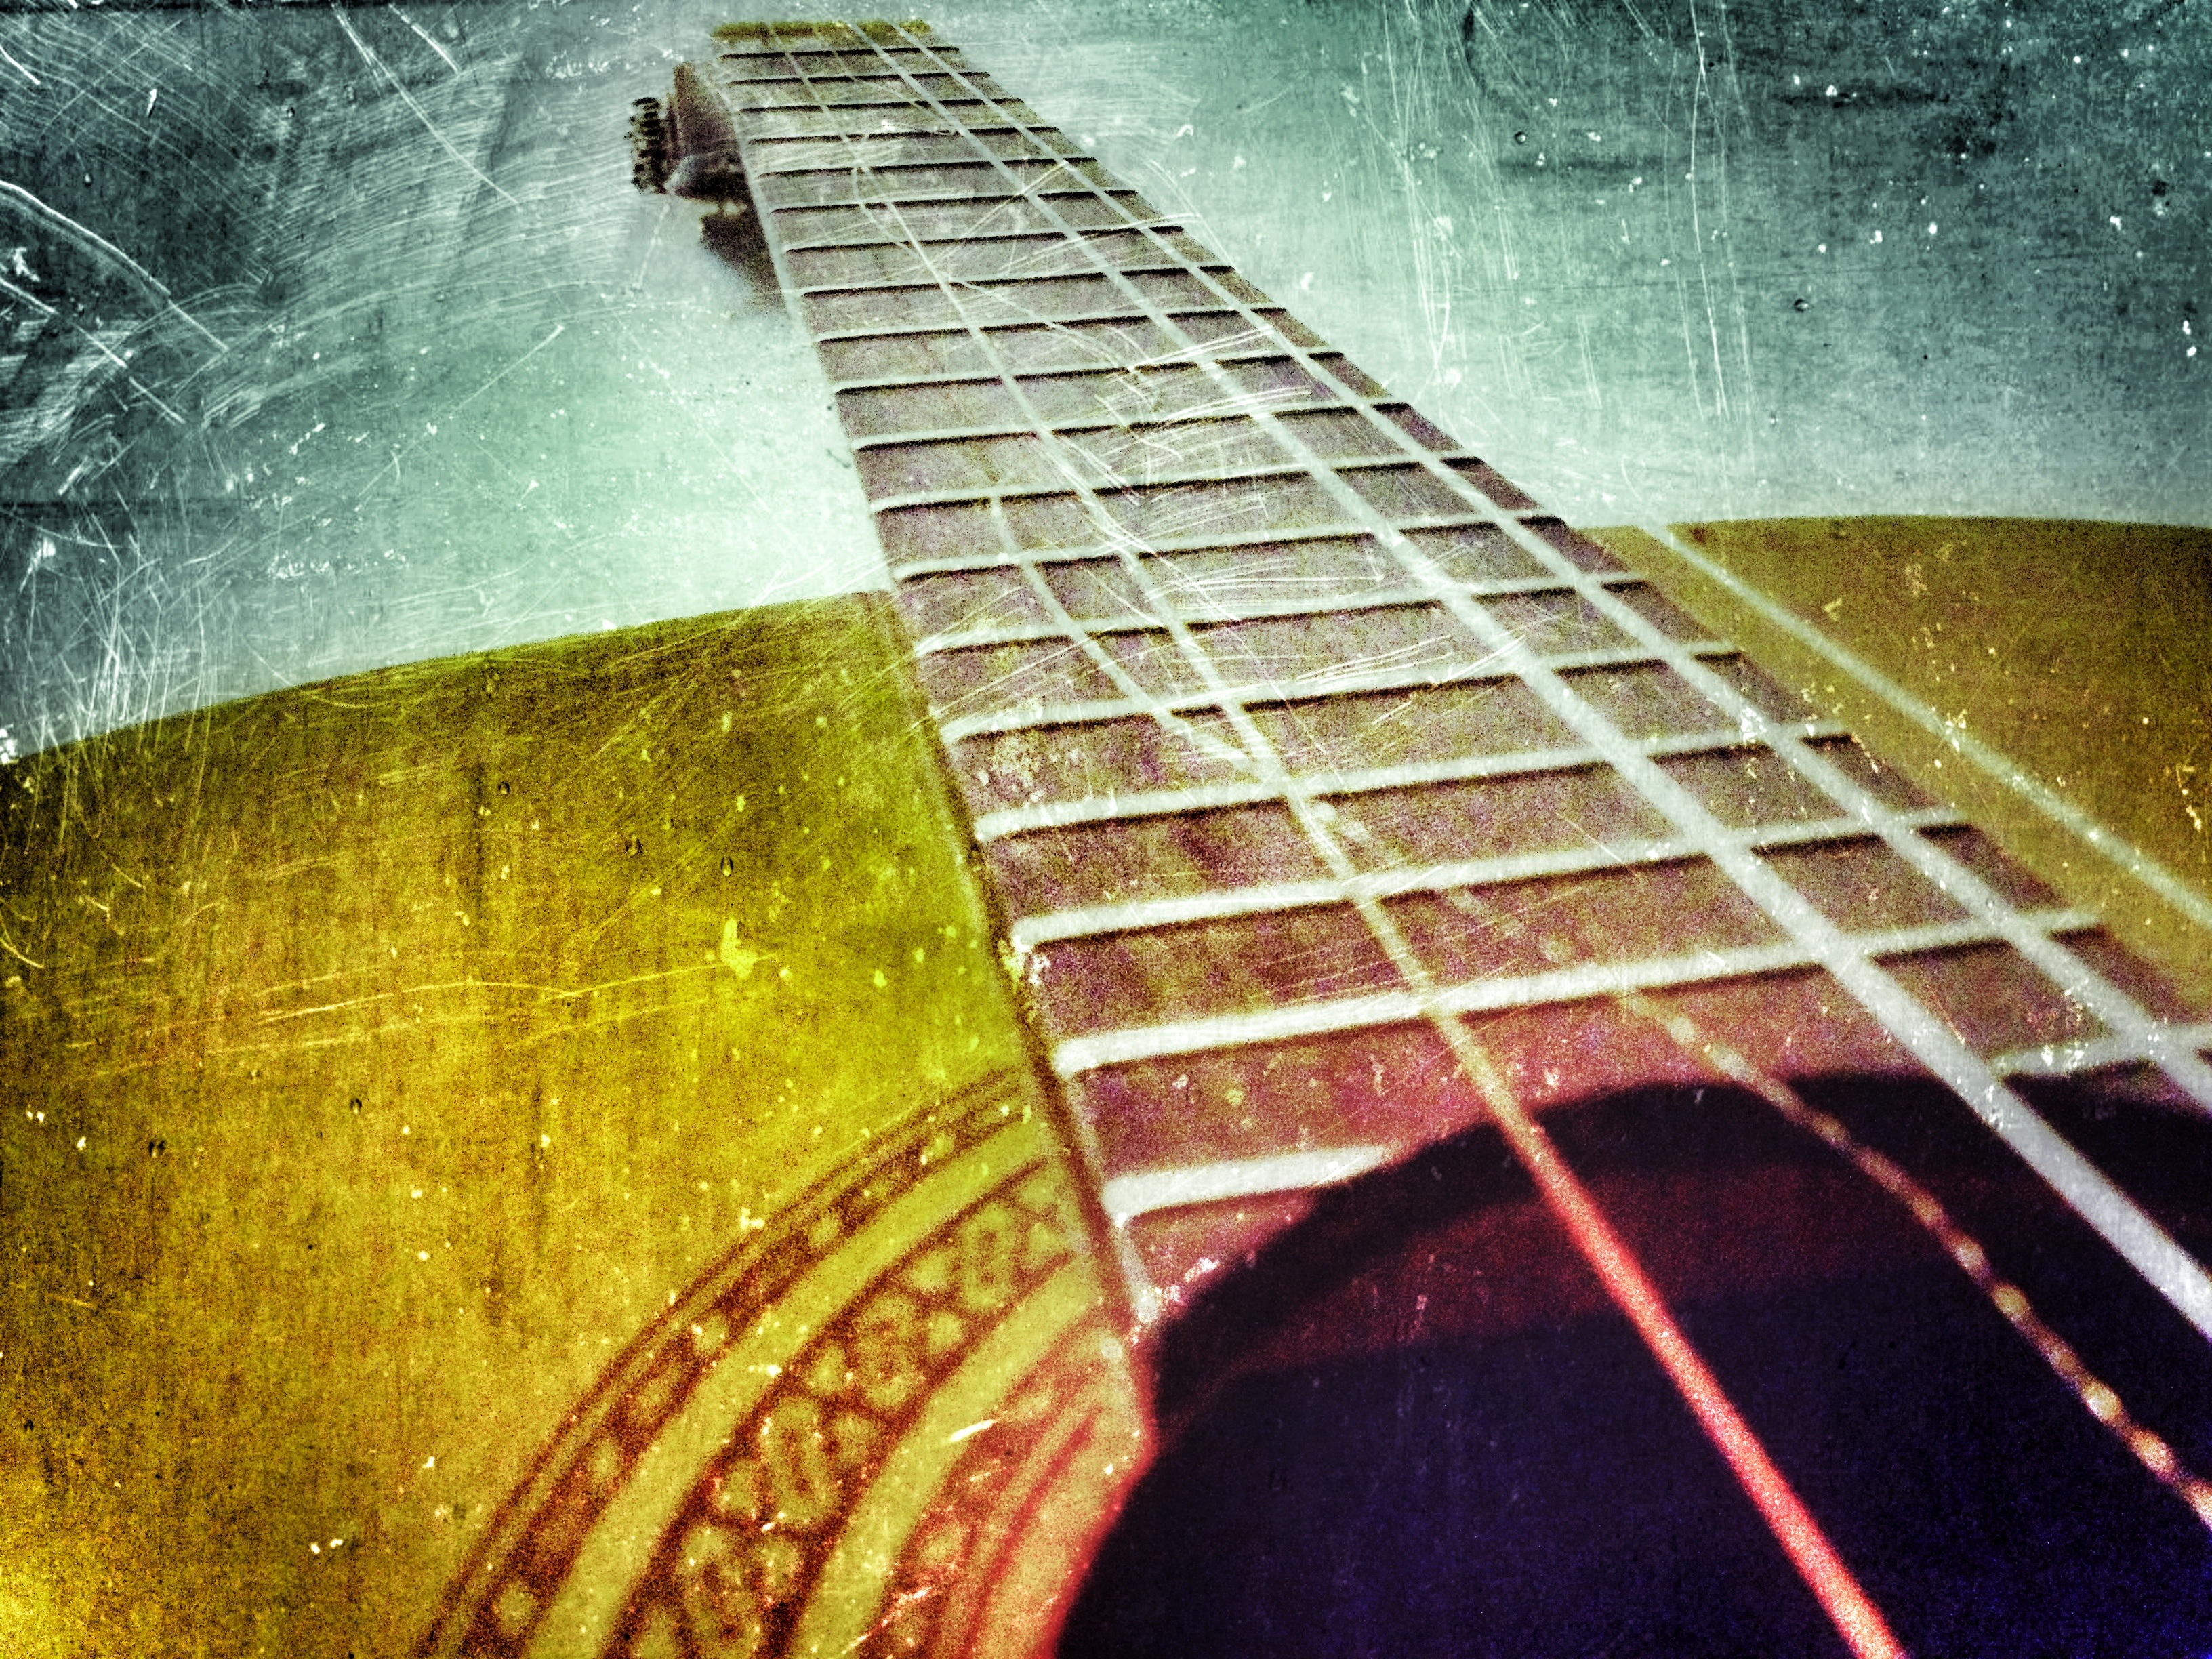
music, sunlight, guitar, acoustic guitar, reflection, color, grunge, musical instrument, strings, entertainment, chords, string instrument, plucked string instruments